Chaduvukunna Ammayilu

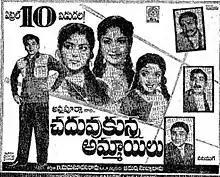
Theatrical release poster

Chaduvukunna Ammayilu is a 1963 Indian Telugu-language drama film directed by Adurthi Subba Rao. It stars Akkineni Nageswara Rao, Savitri, Krishna Kumari with music composed by S. Rajeswara Rao. It was produced by D. Madhusudhana Rao under the Annapurna Pictures banner. The film is based on the Telugu novel "Kaalaatheetha Vyakthulu", written by Dr. Sridevi. The film was recorded as a "Super Hit" at the box office.